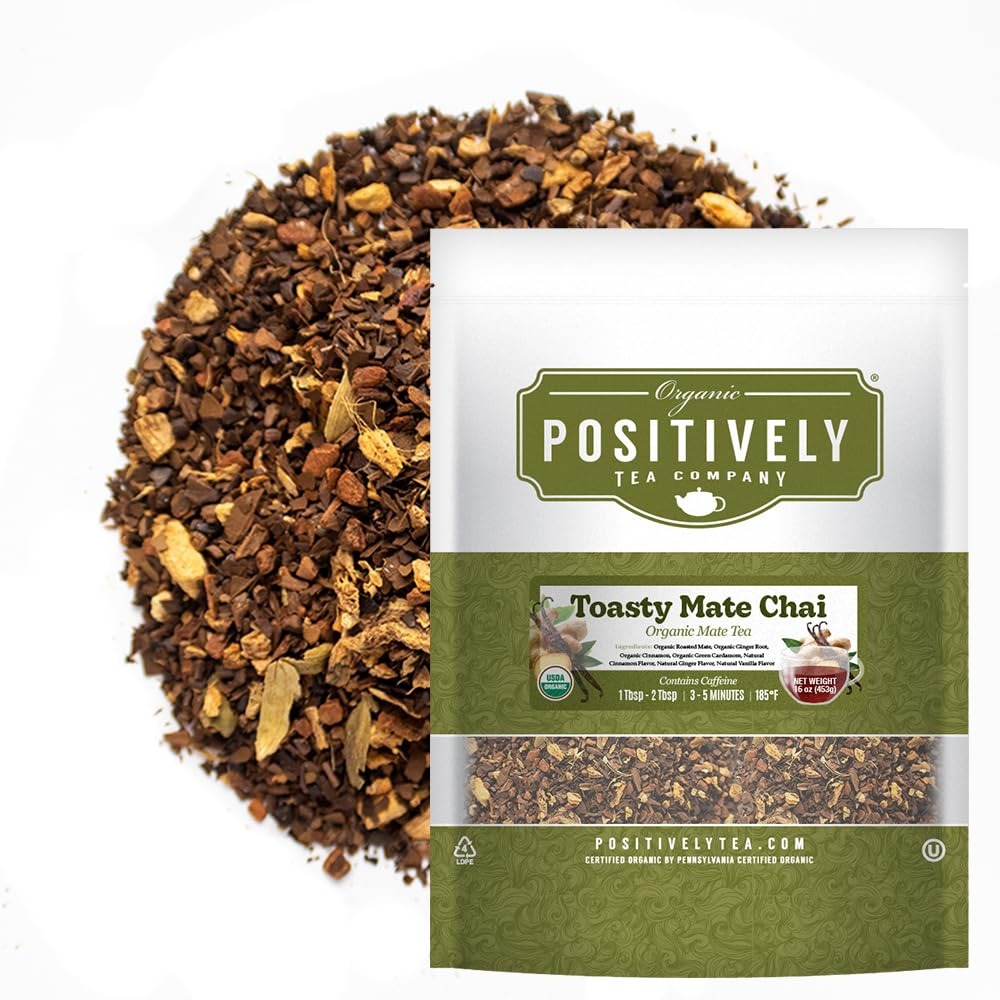
Item Name: Organic Positively Tea Company, Toasty Mate Chai Mate Tea, Loose Leaf, 16 Ounce
Product Description: This delicious Toasty Mate Chai is a blend of roasted Argentinian mate with a classic combo of chai spices to warm the soul. The addition of natural vanilla and ginger and cinnamon offer a sweet, well-rounded profile with just the right amount of zest. Perfect for lattes!</br></br>Brewing Instructions: Steep at 165°F - 175°F degrees for 3 - 5 minutes</br></br>Positively Tea is a USDA Certified Organic tea company specializing in high quality, specialty loose leaf teas from around the world. All of our teas are curated with incredible passion and positivity. With over 70 varieties of organic tea to choose from, we offer a positively delicious and organic tea selection to satisfy any tea craving, and perfect for every step of your tea journey. All of our USDA Certified Organic teas are fresh, free of artificial flavors, harsh chemicals and GMOs. Discover the power of tea in its purest form.
Value: 16.0
Unit: Ounce

Price: 24.95